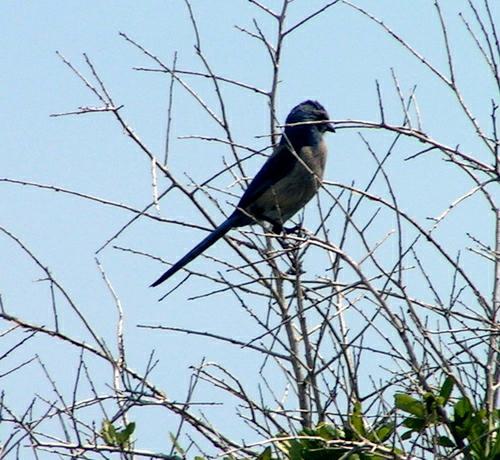
A photo of a florida jay